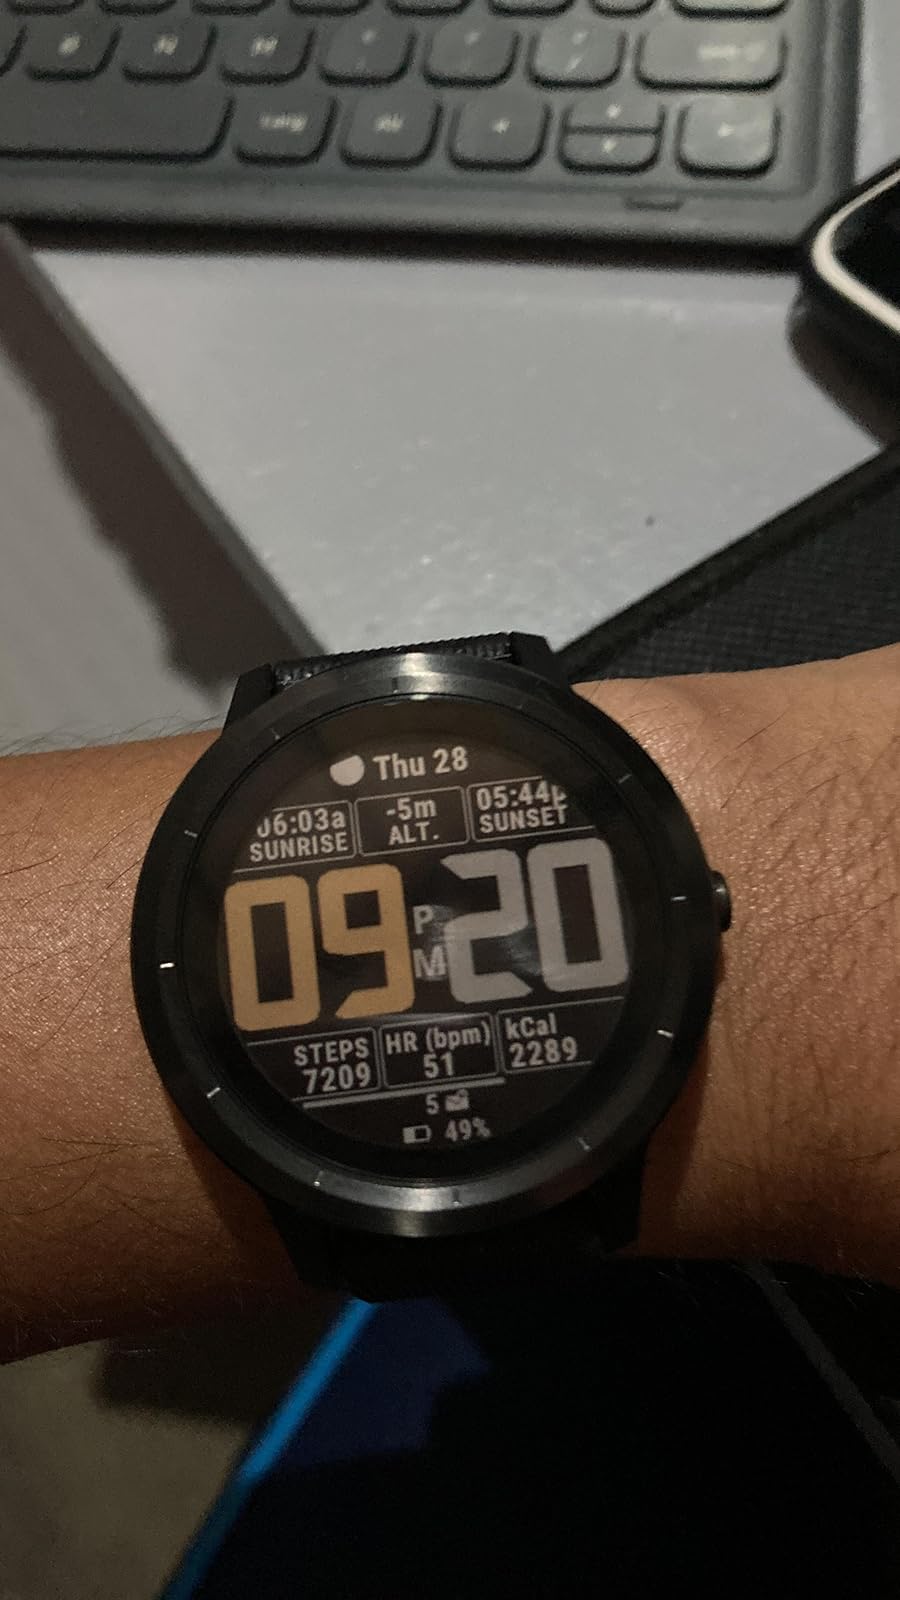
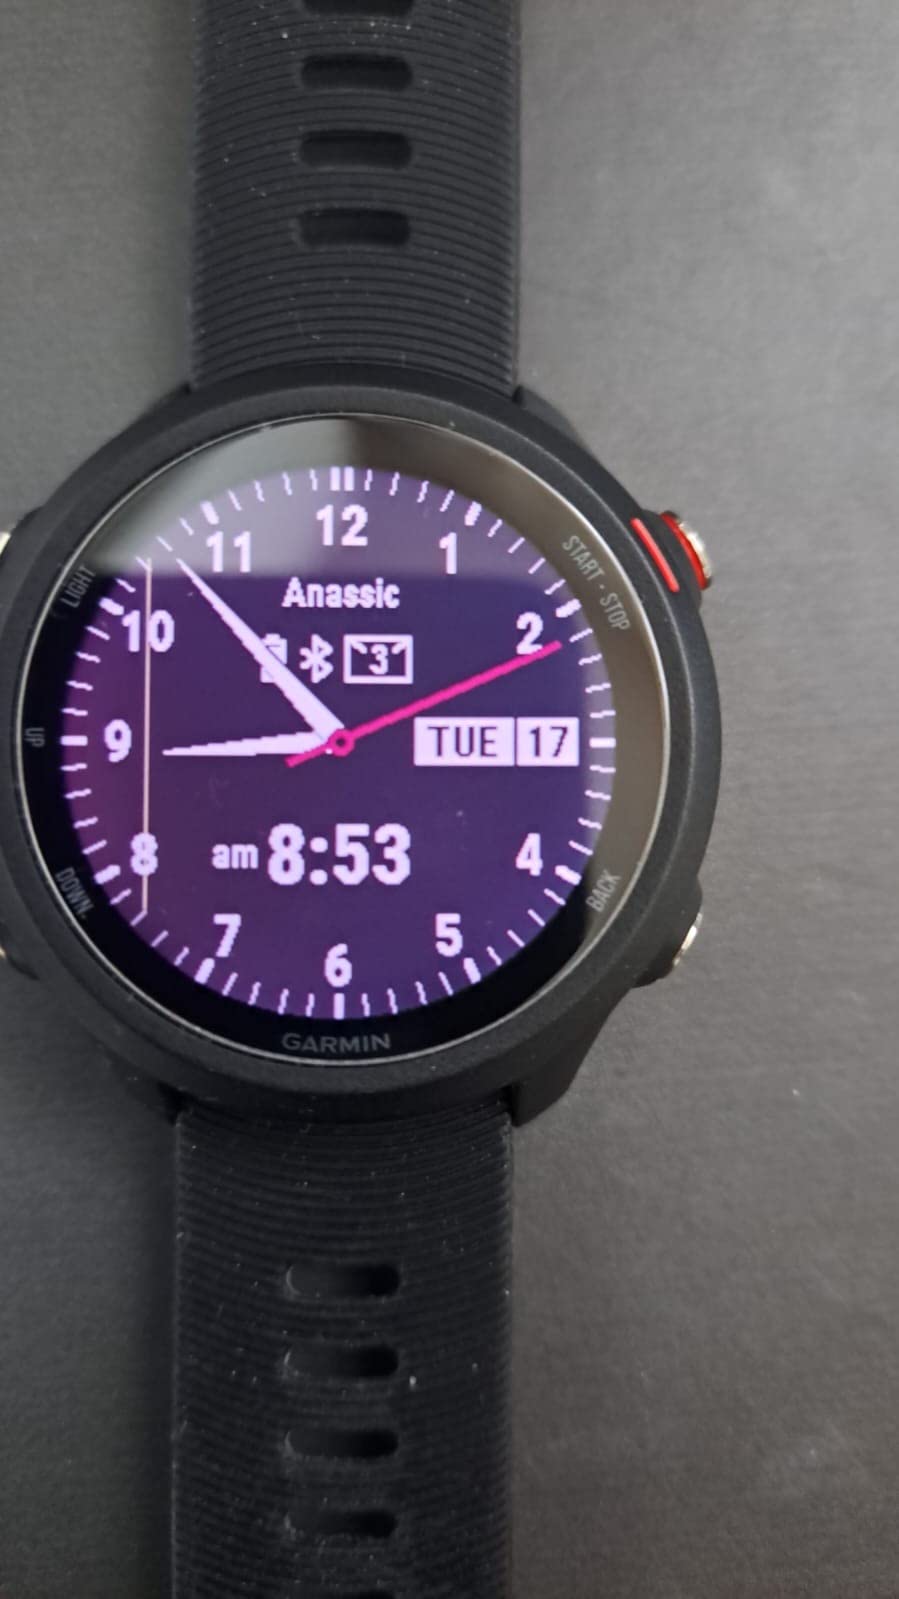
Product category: smartwatch
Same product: no